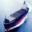
Label: ship